Franco-German Youth Office

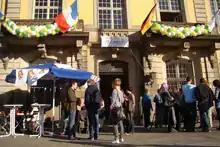
OFAJ office in Berlin on the annual Fête de la Musique in Berlin

The Franco-German Youth Office (FGYO; , OFAJ; , DFJW) is an organisation to subsidize programs for children, adolescents and young adults. Its main goal is to intensify the Franco-German relationships through cultural exchanges for young people, with the mission of "strengthening the bonds that unite French and German youth, increasing their mutual understanding and bringing about, encouraging and carrying out meetings and exchanges".